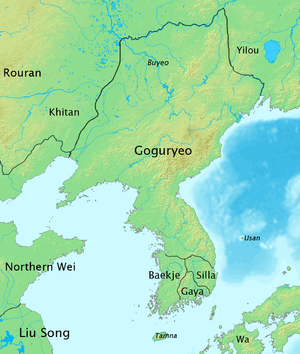
Goguryeo
Goguryeo på sit højdepunkt år 476.
Goguryeo, eller Goryeo, var en af de gamle tre kongedømmer i Korea, beliggende i den nordlige og centrale dele af den koreanske halvø og de sydlige og centrale dele af indre og ydre Manchuriet. Goguryeo var en aktiv deltager i magtkampen om kontrollen over den koreanske halvø og var også forbundet med de udenlandske politiske anliggender i nabolandede Kina og Japan.